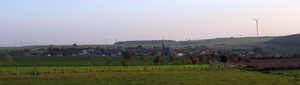
Momerstroff est une commune française située dans le département de la Moselle et le bassin de vie de la Moselle-Est, en région Grand Est.